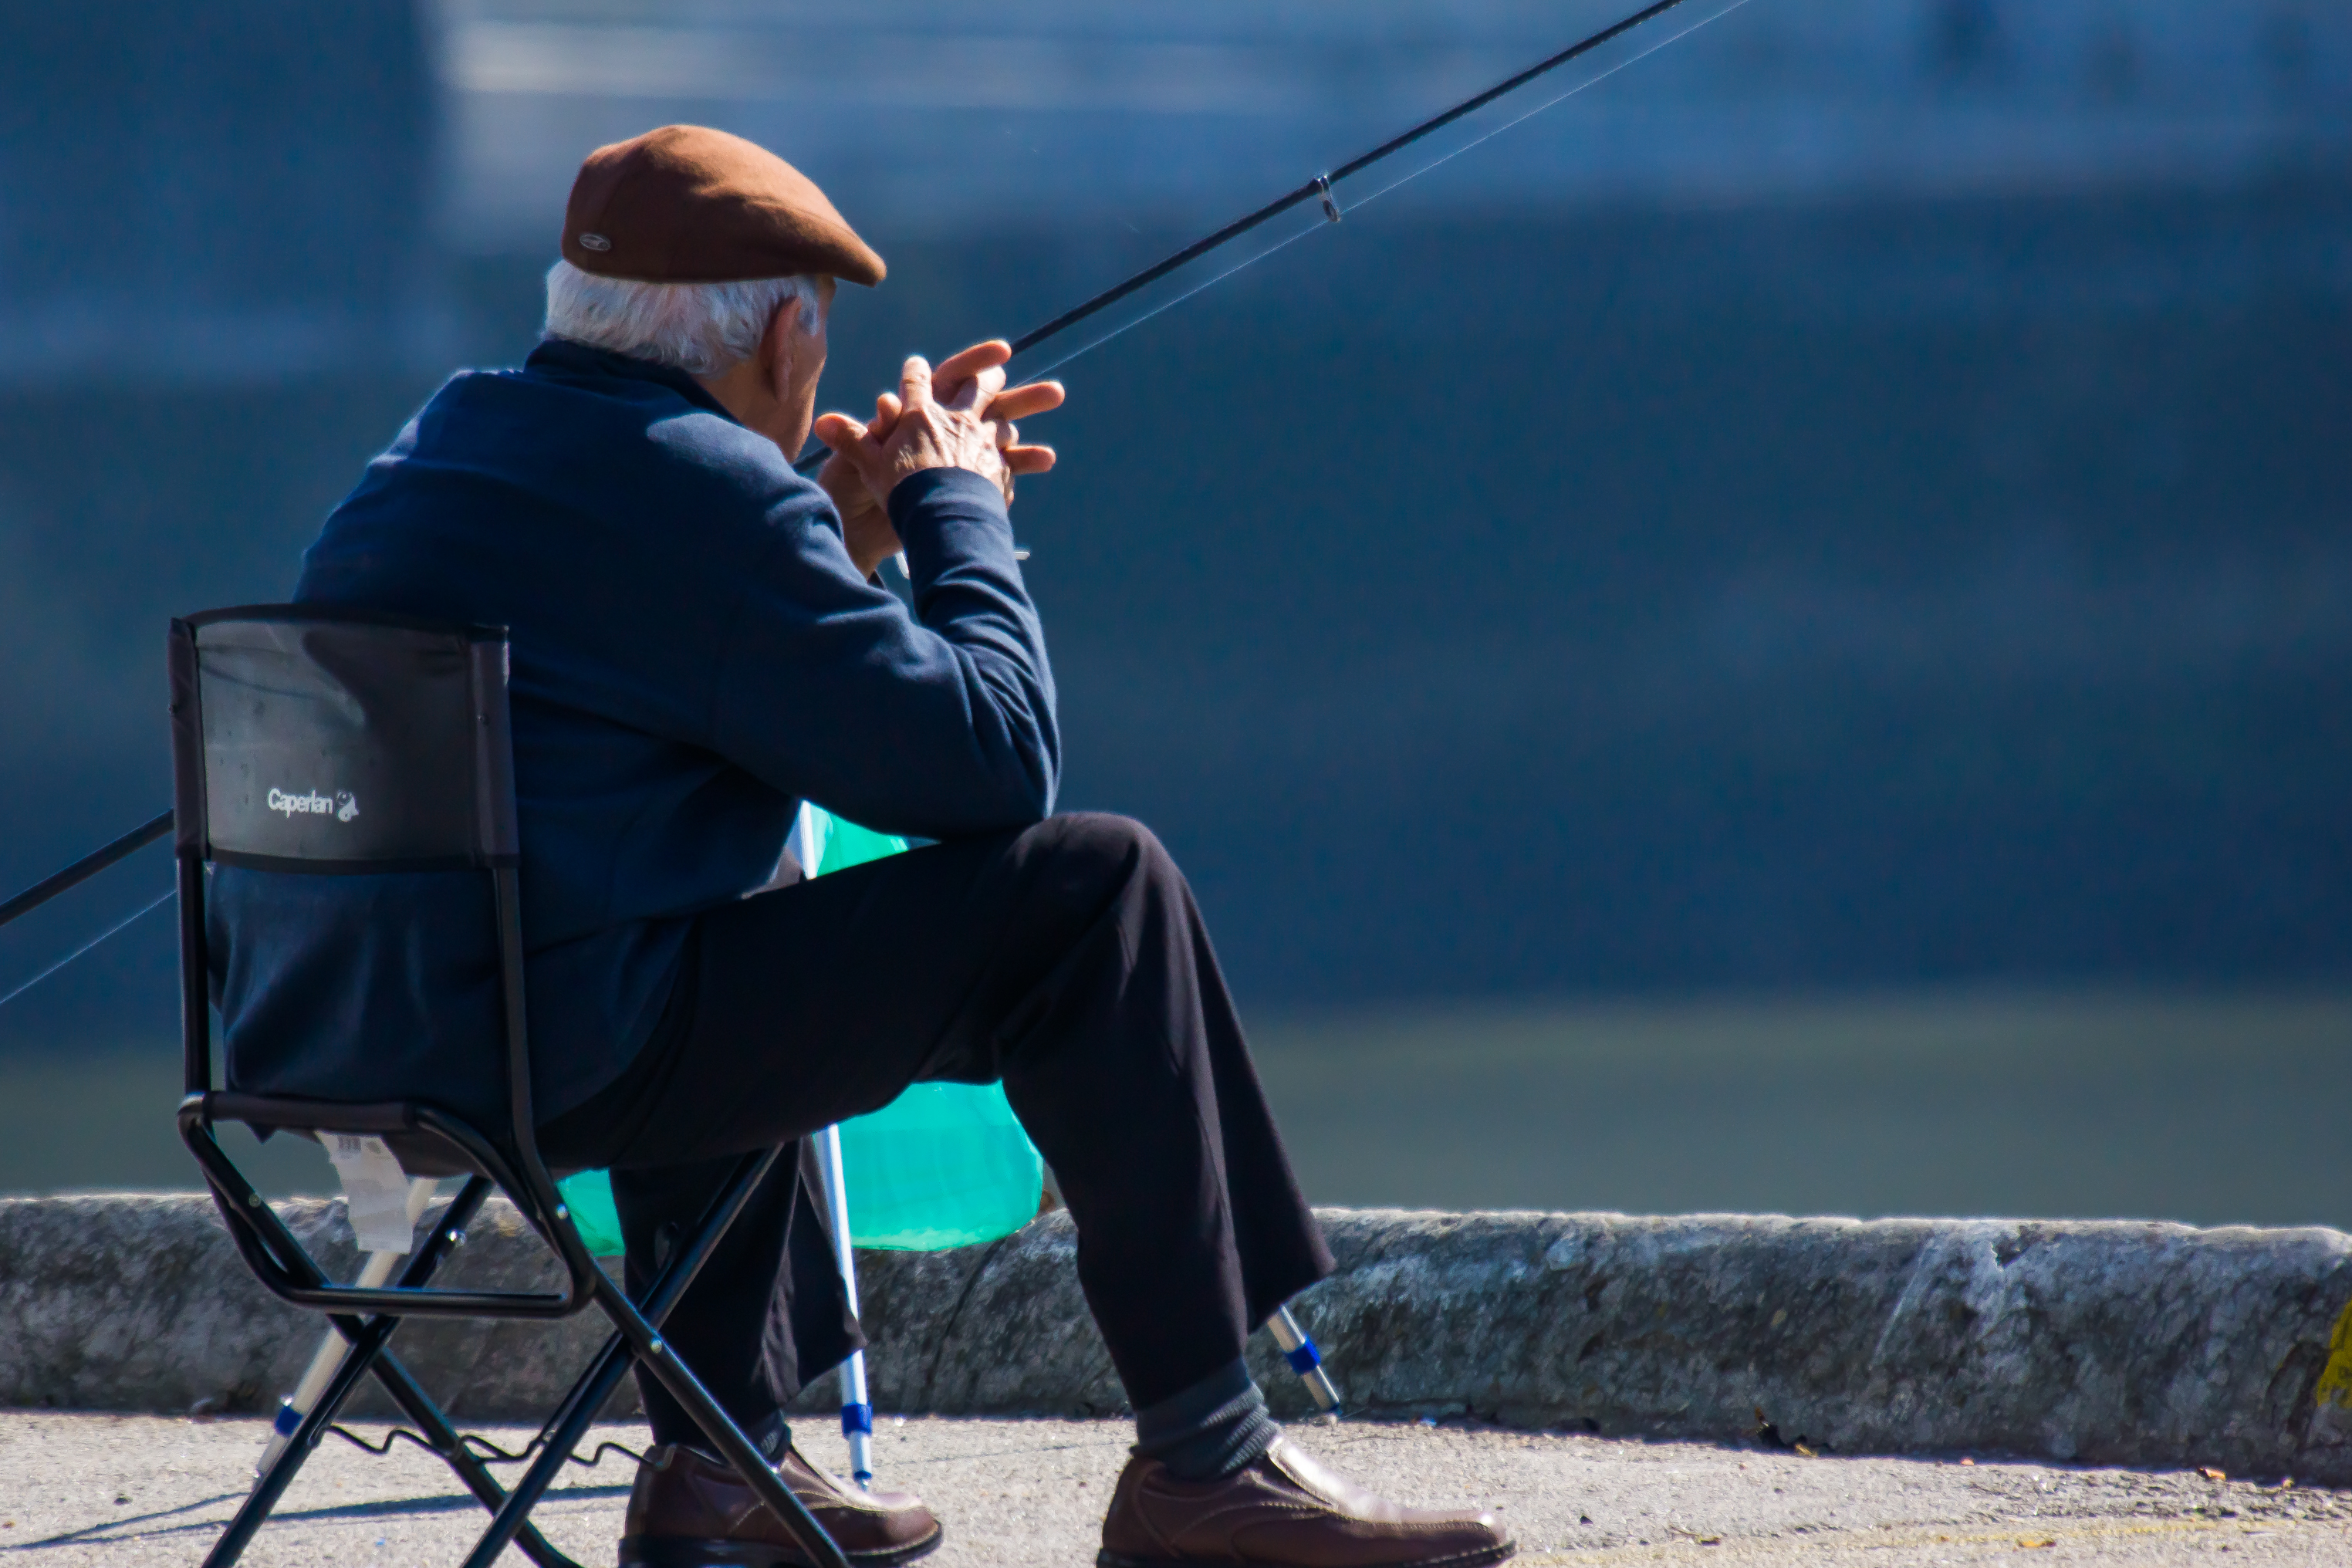
people, street, photo, recreation, fishing, calle, gente, a77, g, ggl1, gaby1, xovesphoto, sonya77, 50500, sigma50500, xelodegalicia, gabrielcoru a, outdoor recreation, recreational fishing